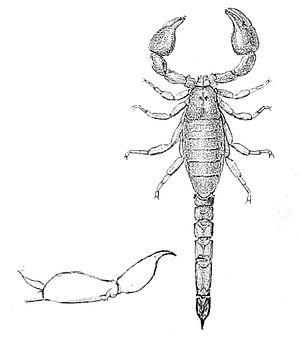
Broteochactas nitidus
Broteochactas nitidus est une espèce de scorpions de la famille des Chactidae.
Broteochactas est un genre de scorpions de la famille des Chactidae.